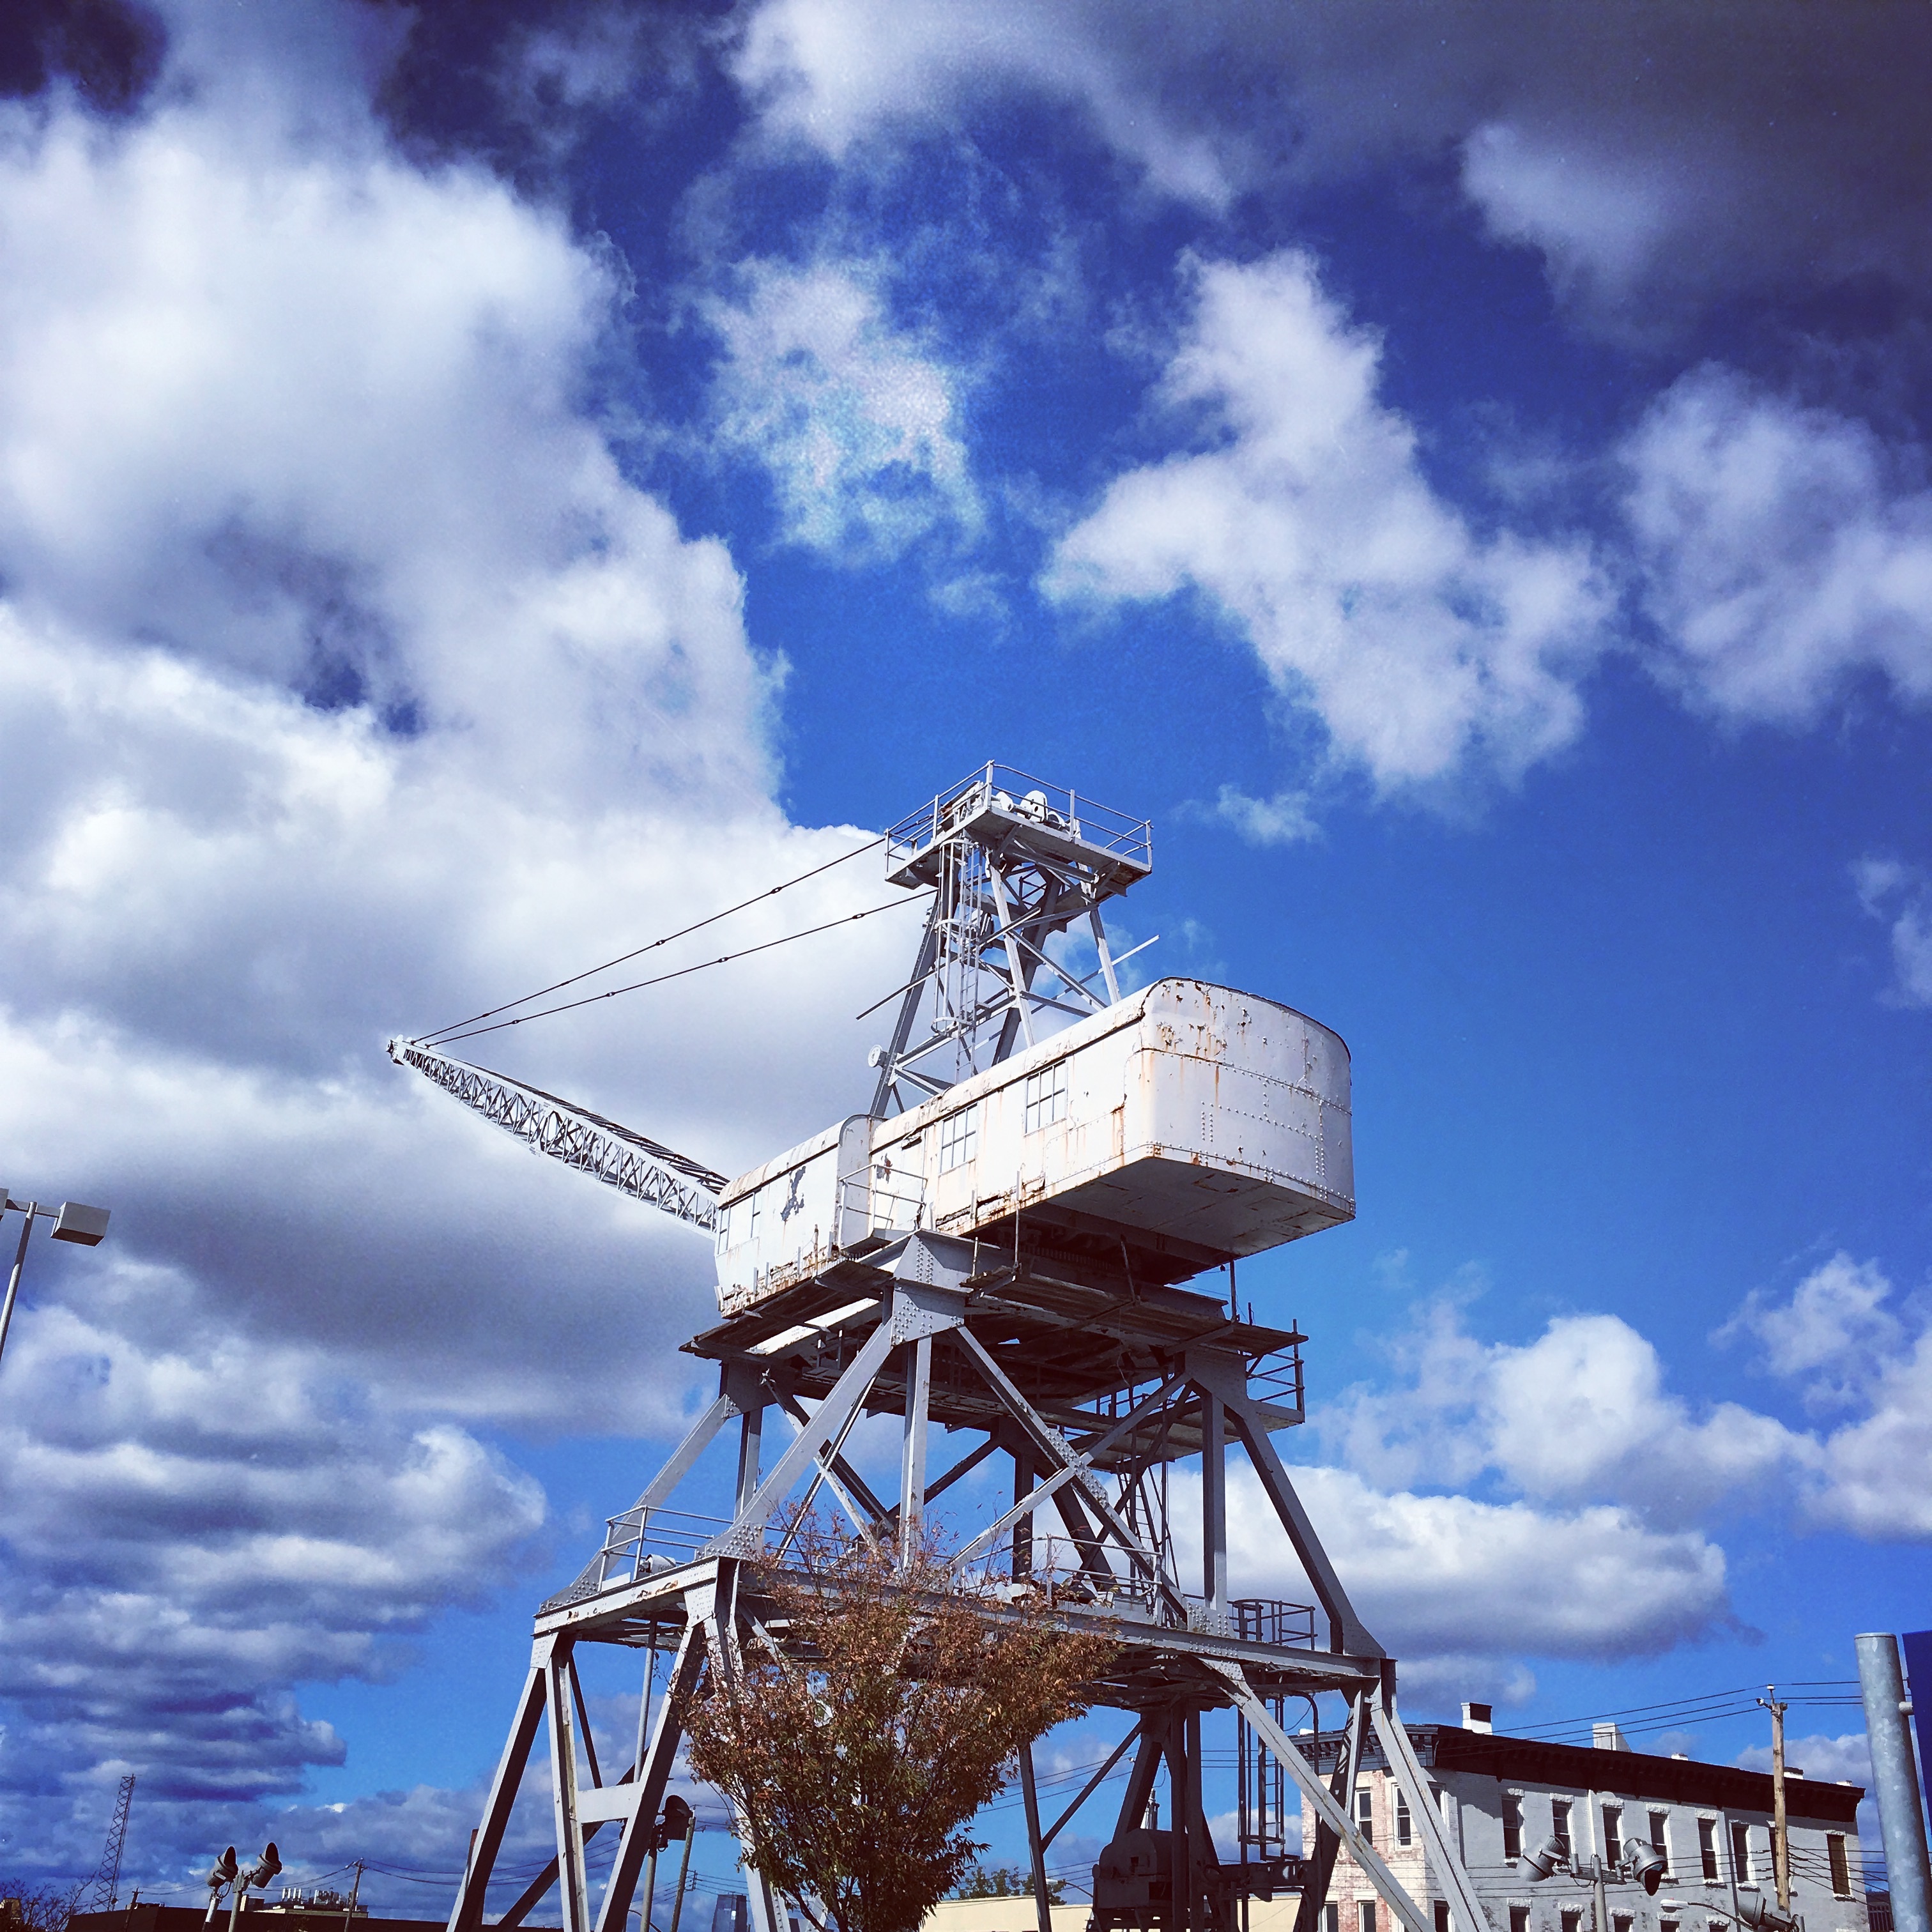
sky, windmill, wind, building, tower, mast, machine, mill